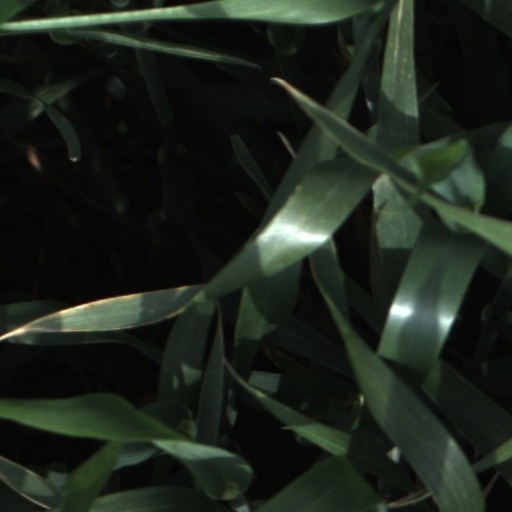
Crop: wheat